'Adud al-Dawla

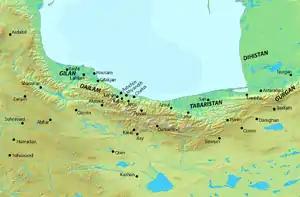
Map of northern Iran

During the same period, Bisutun died, and his kingdom was thrown into civil war; his governor of Tabaristan, Dubaj ibn Bani, supported his son as the new Ziyarid ruler, while Bisutun's brother Qabus claimed the throne for himself. Adud al-Dawla quickly sent an army to aid Qabus against Dubaj. Qabus managed to defeat him and capture the son of Bisutun in Simnan. Adud al-Dawla then made the Abbasid caliph give Qabus the title of "Shams al-Ma'ali."